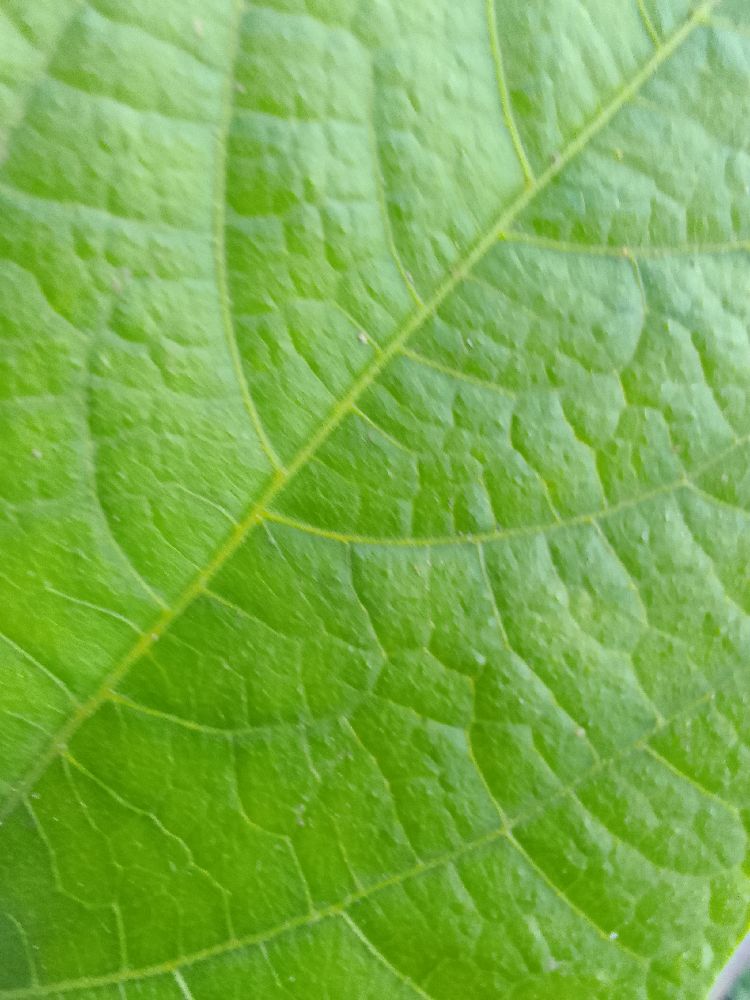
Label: healthy